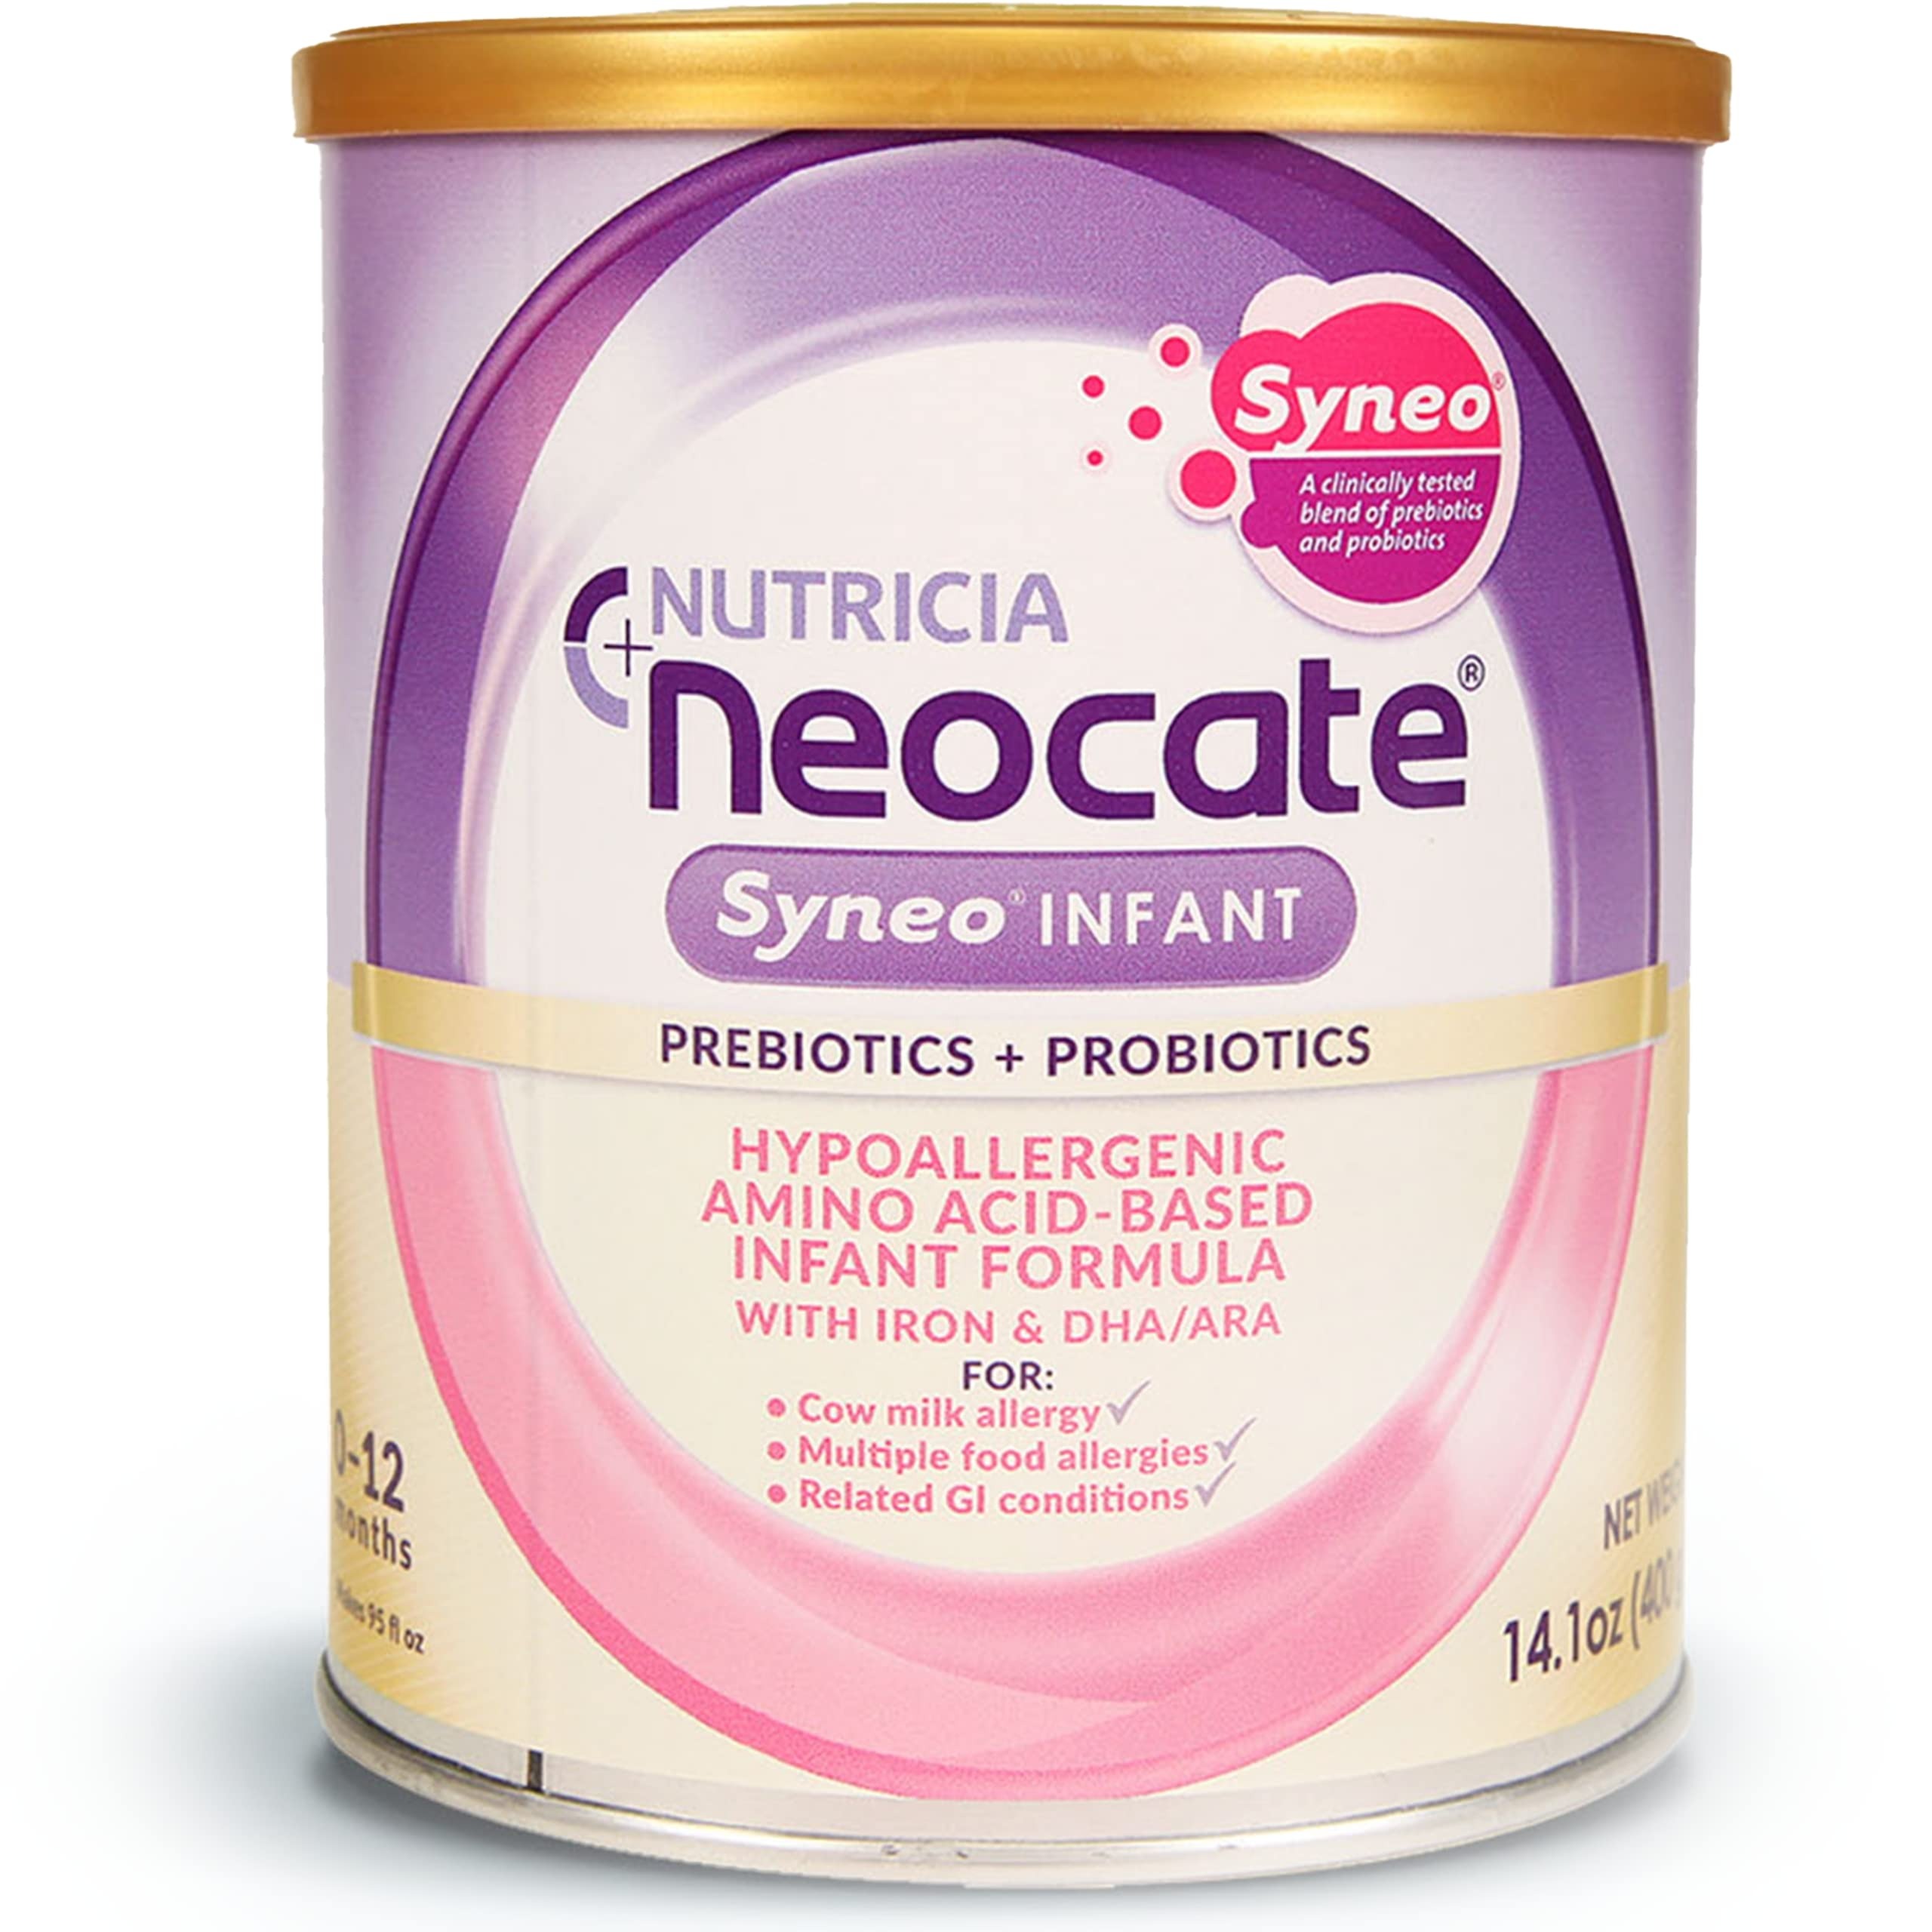
Item Name: Neocate Syneo Infant - Hypoallergenic, Dairy-Free, Amino Acid-Based Baby Formula with Prebiotic Fiber, Probiotics & DHA/ARA - Food Allergy-Friendly Formula - 14.1 oz (Pack of 1)
Bullet Point 1: MEDICAL FOOD: Dairy free hypoallergenic formula for use under medical supervision
Bullet Point 2: BLEND OF PREBIOTICS AND PROBIOTICS: Contains Syneo, a patented blend of prebiotics and probiotics
Bullet Point 3: WITH NUCLEOTIDES AND DHA/ARA: DHA/ARA to support brain and eye development
Bullet Point 4: NUTRITIONALLY COMPLETE FOR INFANTS 0-12 MONTHS: Provides key nutrients to support normal growth and development
Bullet Point 5: NEOCATE: The world’s number 1 amino-acid-based formula brand (based on worldwide sales volume)
Value: 14.01
Unit: Ounce

Price: 49.99